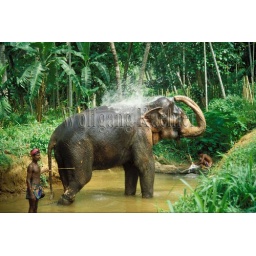
Sri lanka, asian elephants being bathed by keepers in river after a day of work